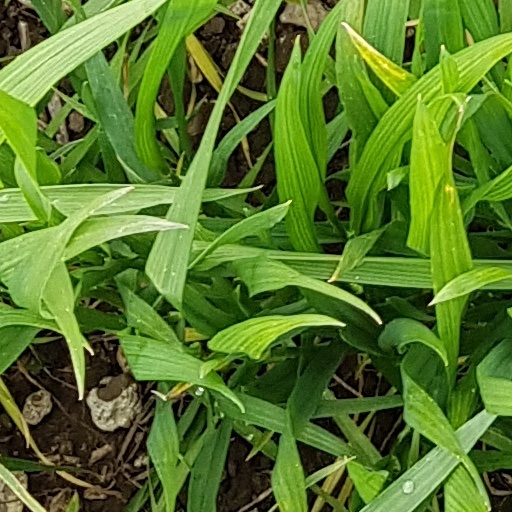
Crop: wheat